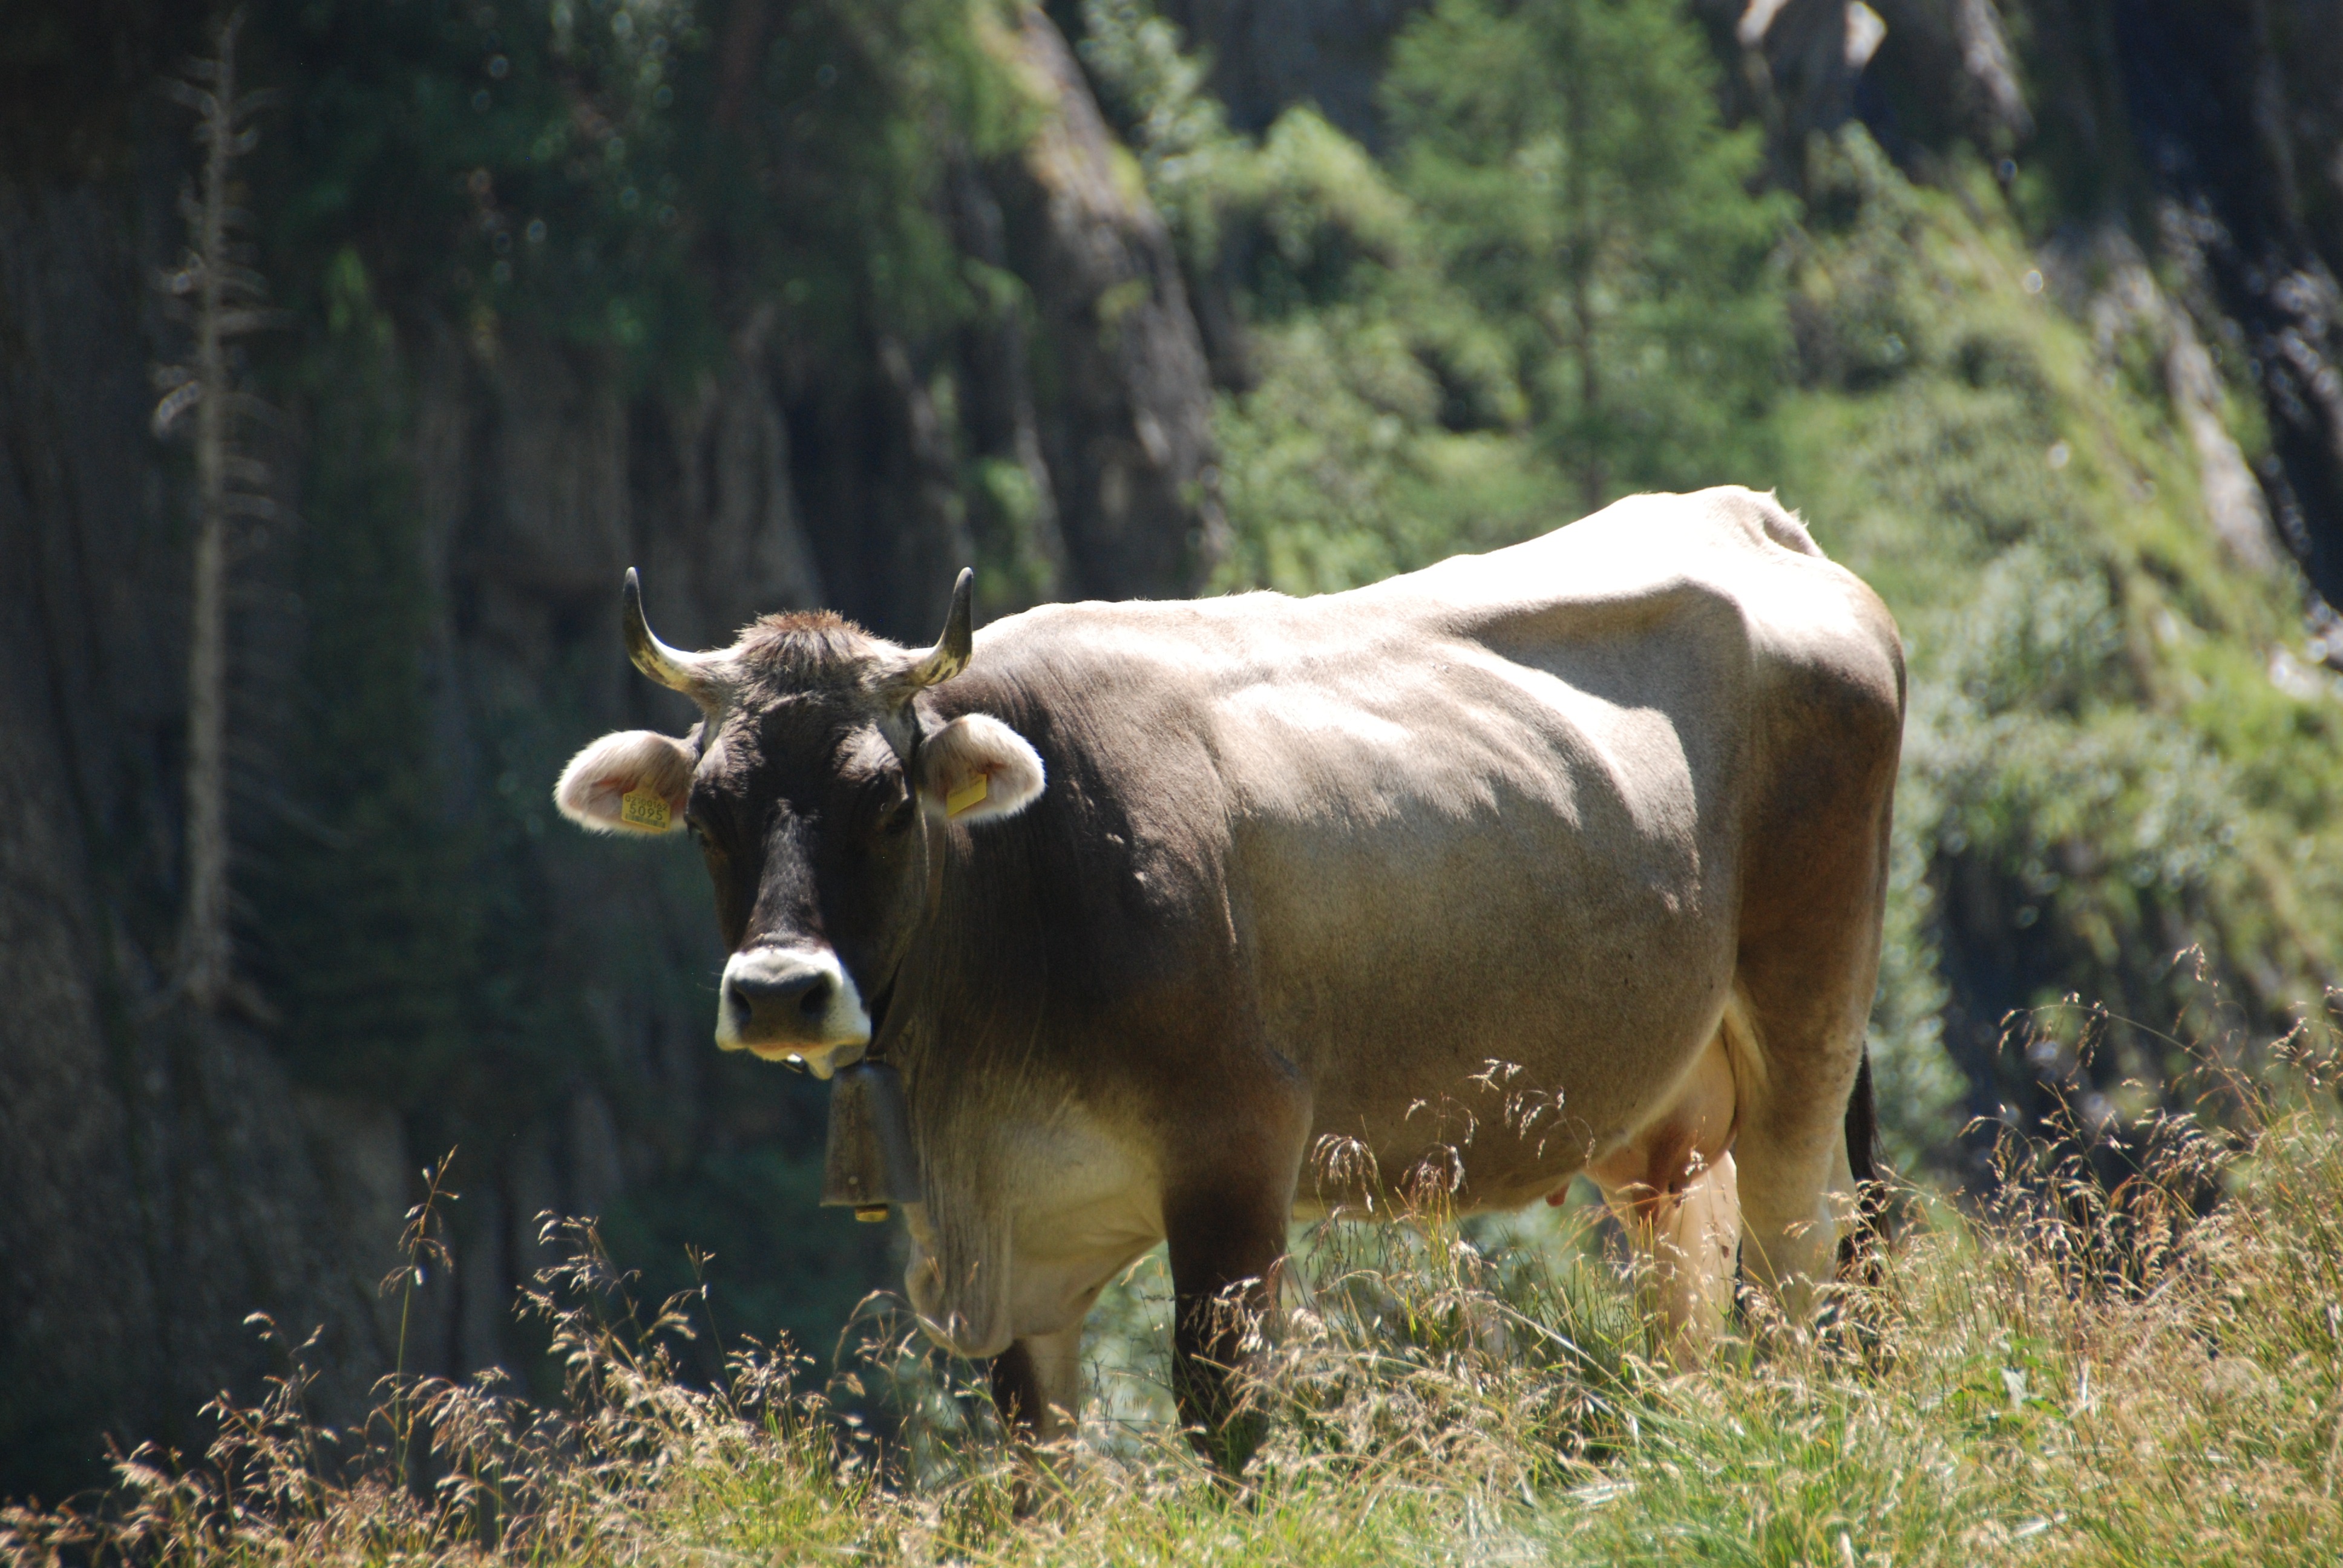
nature, meadow, wildlife, horn, cow, pasture, grazing, mammal, fauna, bull, vertebrate, habitat, yak, ox, water buffalo, cattle like mammal, cow goat family, muskox, texas longhorn